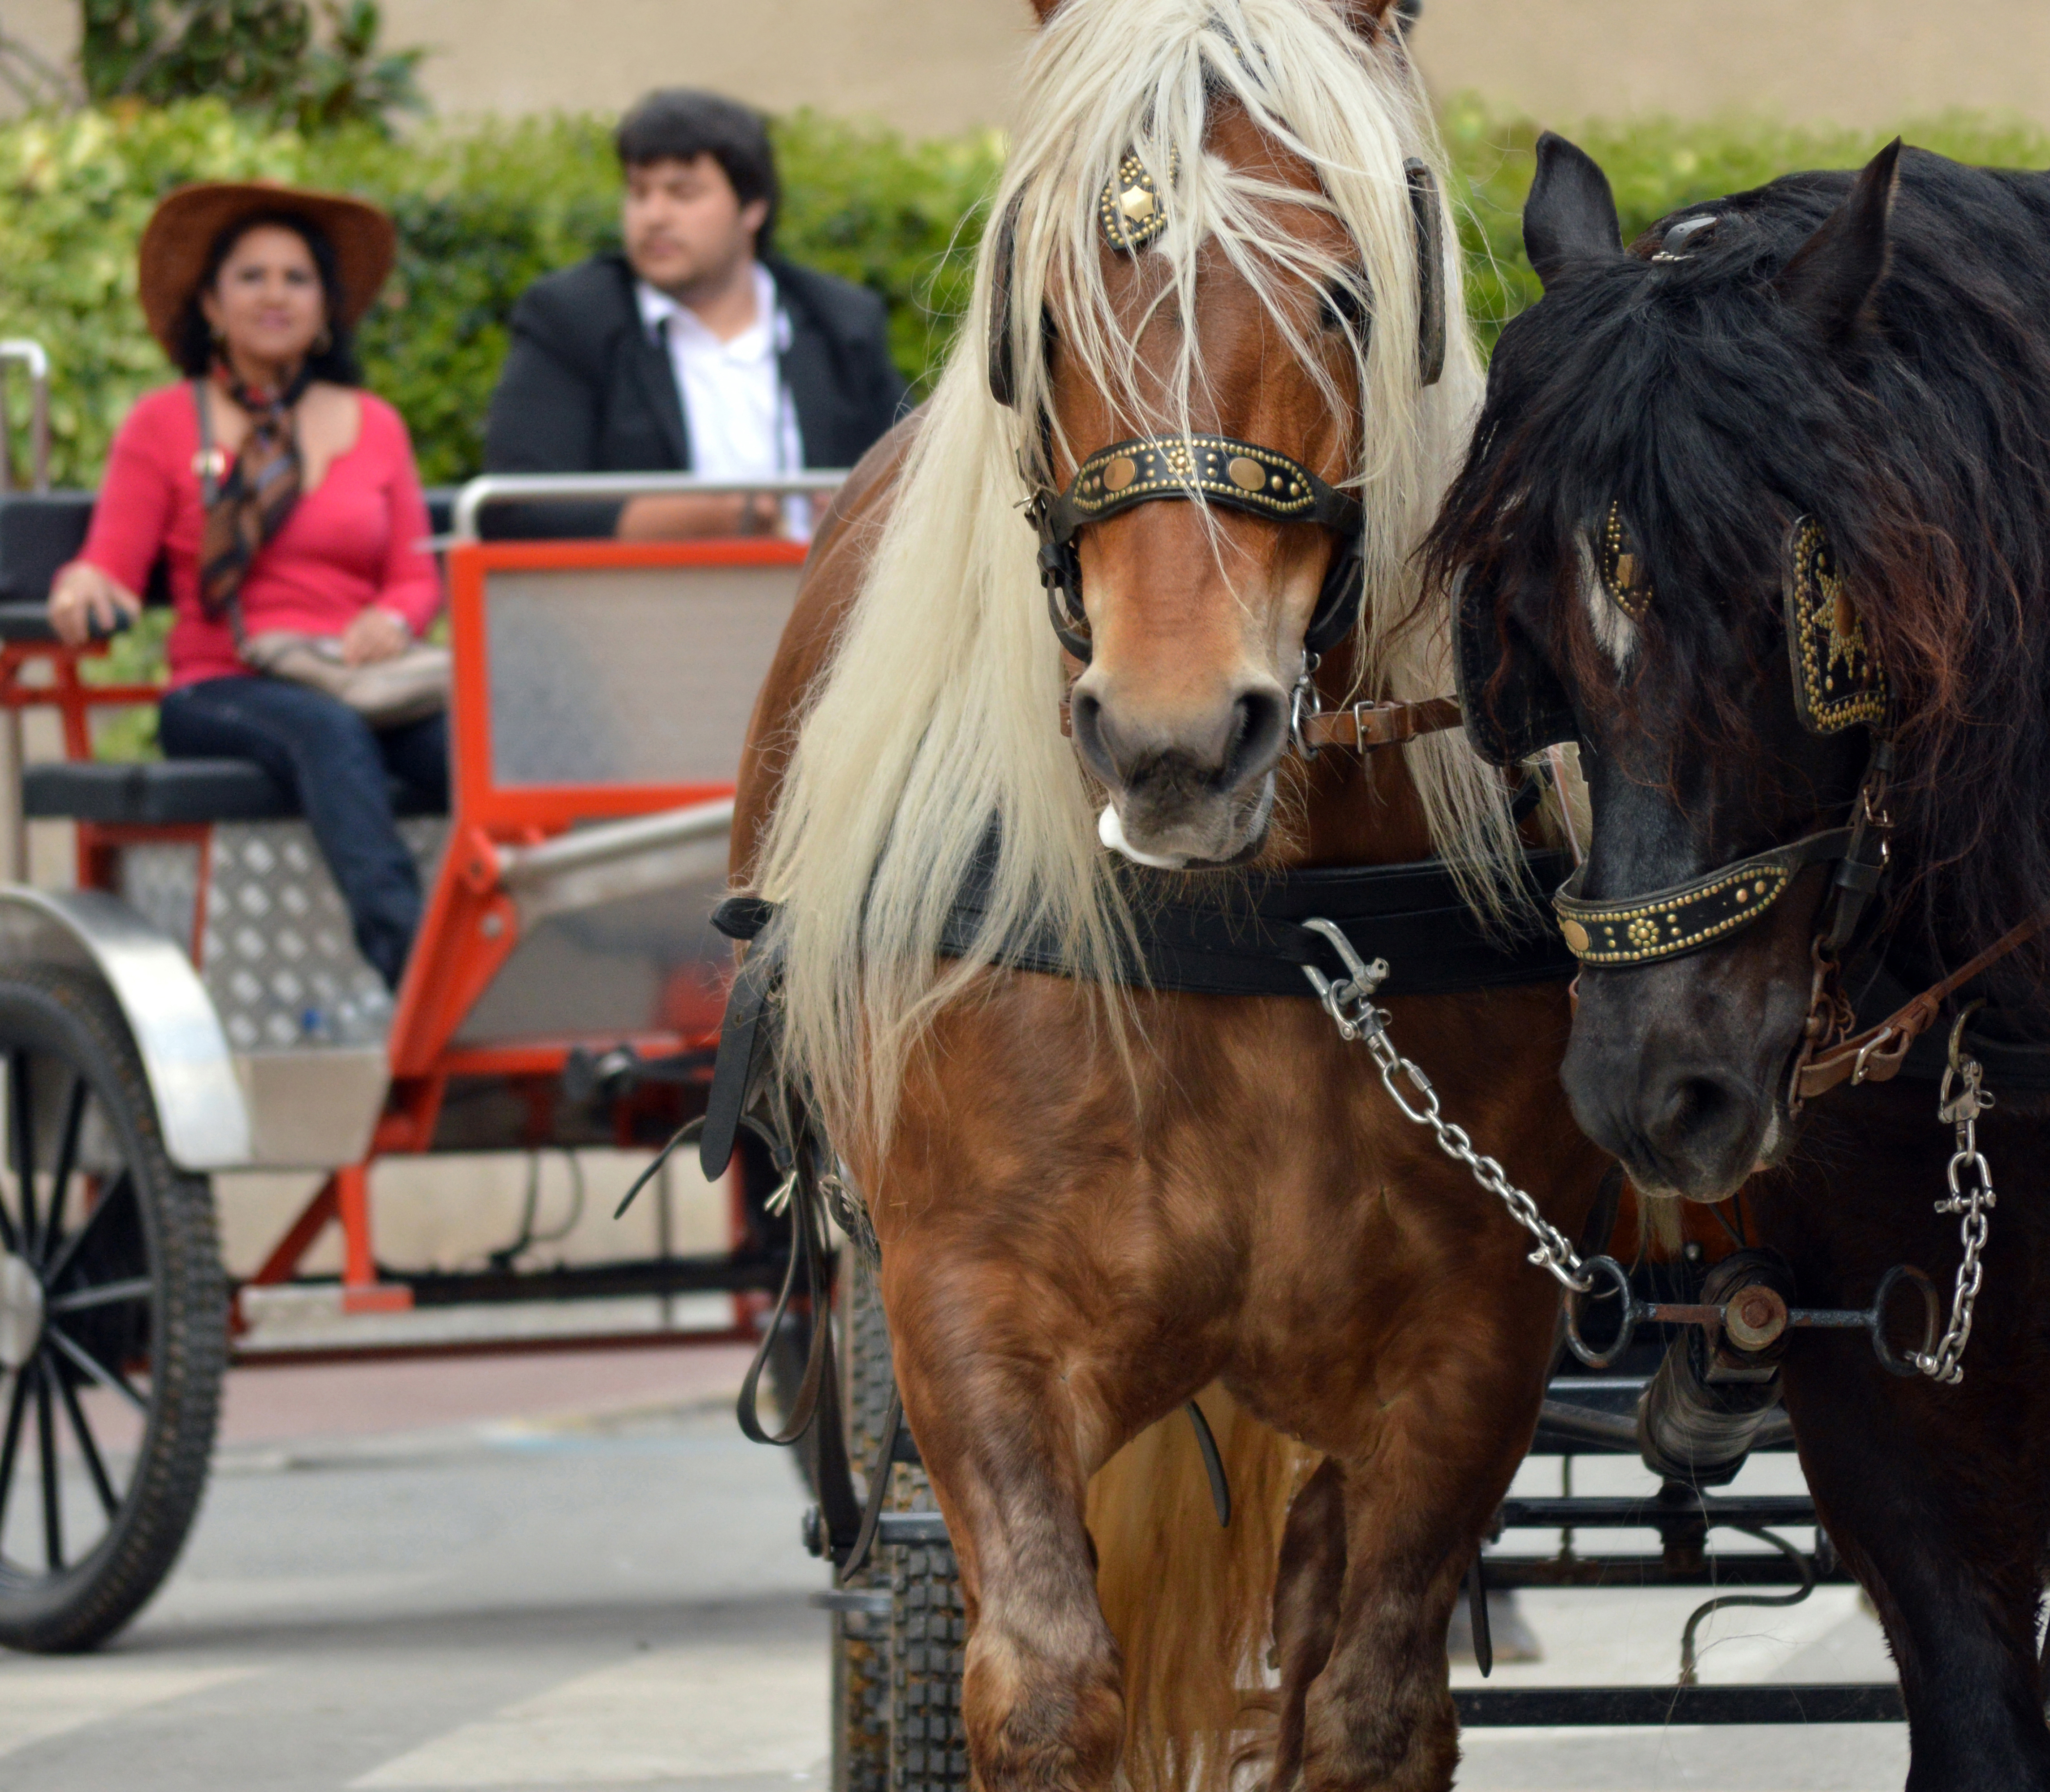
countryside, horse, stallion, mane, two, dos, camp, racing, mare, caballo, cheval, landschaft, campo, profundidaddecampo, carriage, jockey, cavallo, campagne, depthoffield, dof, profondeurdechamp, pferd, deux, schrfentiefe, campagna, due, zwei, cavall, profonditdicampo, profunditatdecamp, equestrianism, pack animal, horse like mammal, horse harness, horse and buggy